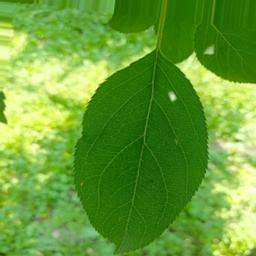
Label: Healthy